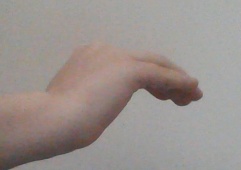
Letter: haa